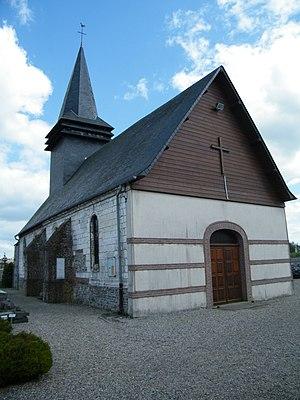
L'église.
Le Mesnil-Réaume est une commune française située dans le département de la Seine-Maritime en région Normandie.